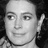
Emotion: neutral